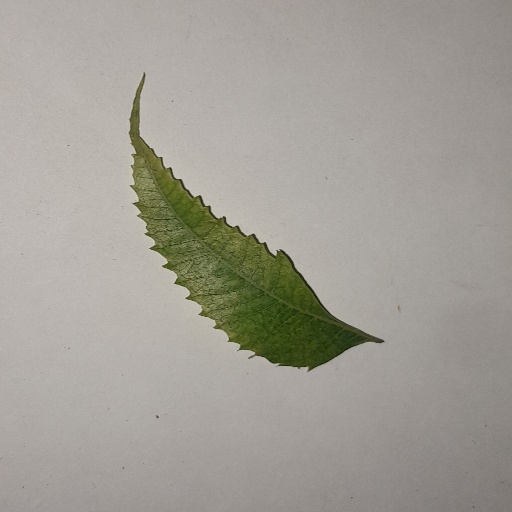
Species: Neem
Leaf condition: Yellow Leaf